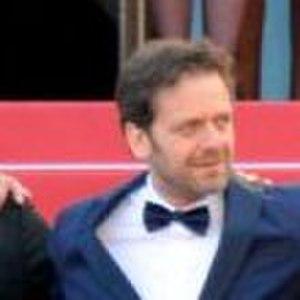
Présentation du film ""Le Grand bain"" au festival de Cannes"
Jonathan Zaccaï est un réalisateur, scénariste et acteur belge né le 22 juillet 1970 à Bruxelles.